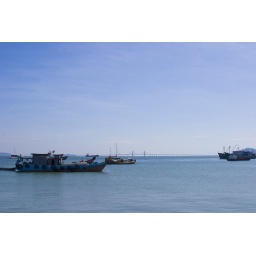
fishing boats and Penang bridge in the distance